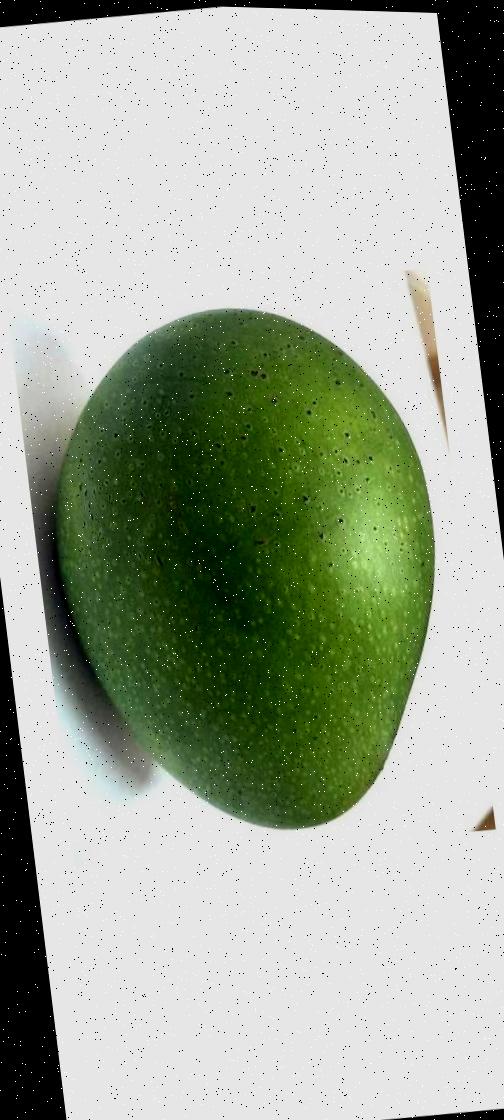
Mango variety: Ashshina Zhinuk